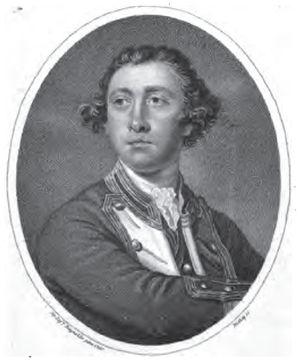
John Lockhart-Ross 6ᵉ baronnet, appelé John Lockhart jusqu'en 1760, né le 11 novembre 1721 et mort le 9 juin 1790, est un officier de la Royal Navy qui a servi durant la guerre de Succession d'Autriche, la guerre de Sept Ans et la guerre d'indépendance des États-Unis. Il a également été Member of Parliament.